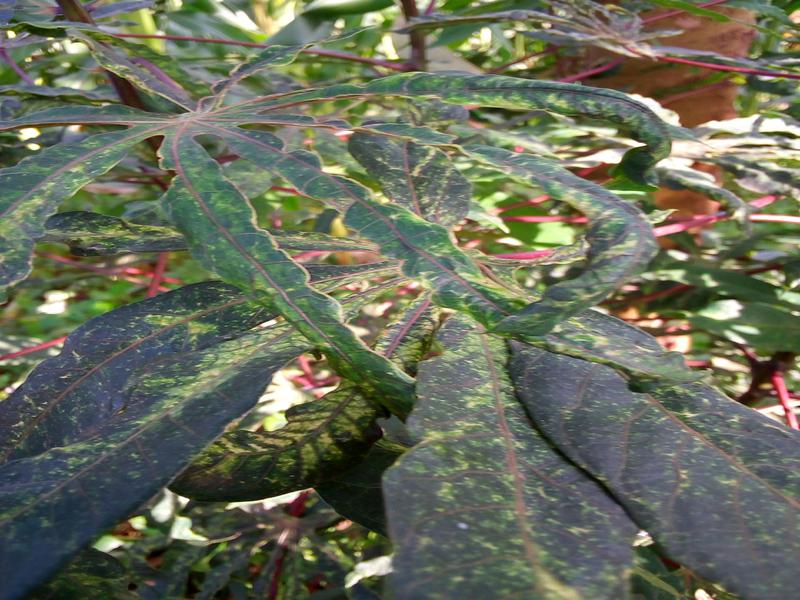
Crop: cassava
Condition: green_mottle